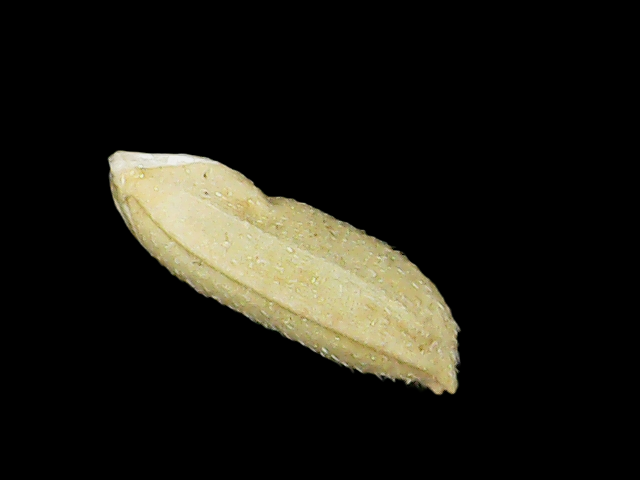
Rice variety: Binadhan16